Basingstoke

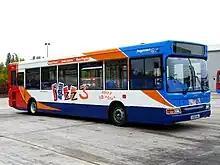
A Stagecoach Dart 35211 in Jazz livery

Most services in the town operate from Basingstoke bus station. The Stagecoach Group, through their Stagecoach in Hampshire sub-division, is the largest operator. Basingstoke Community Transport and Communities First Wessex run some smaller routes.